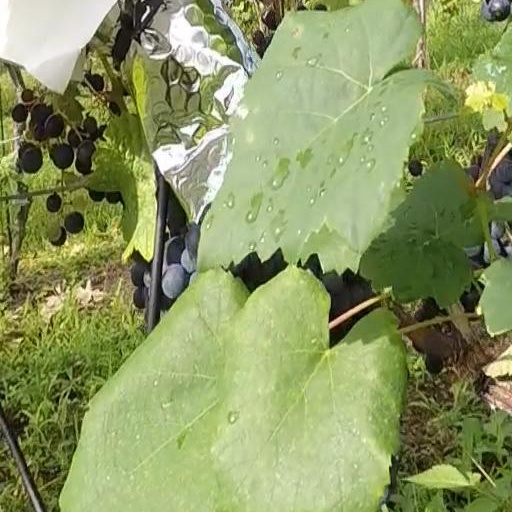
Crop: grape